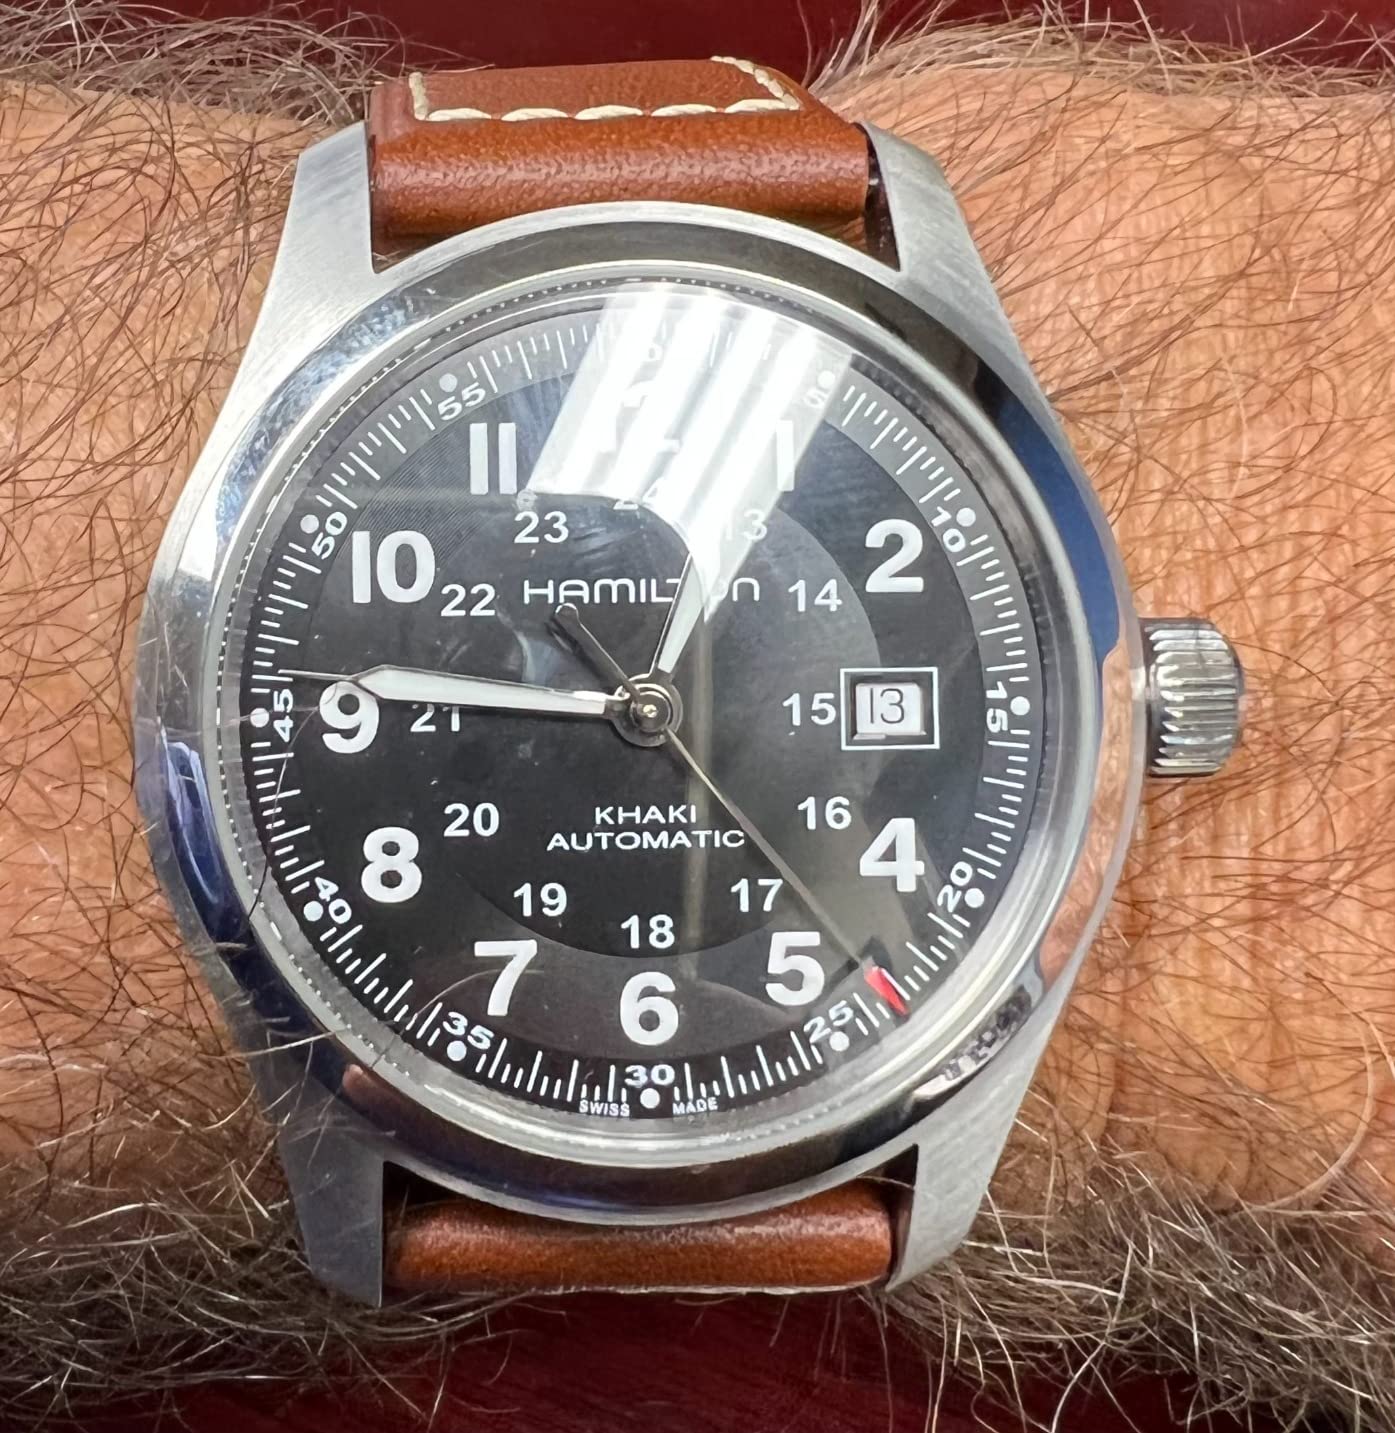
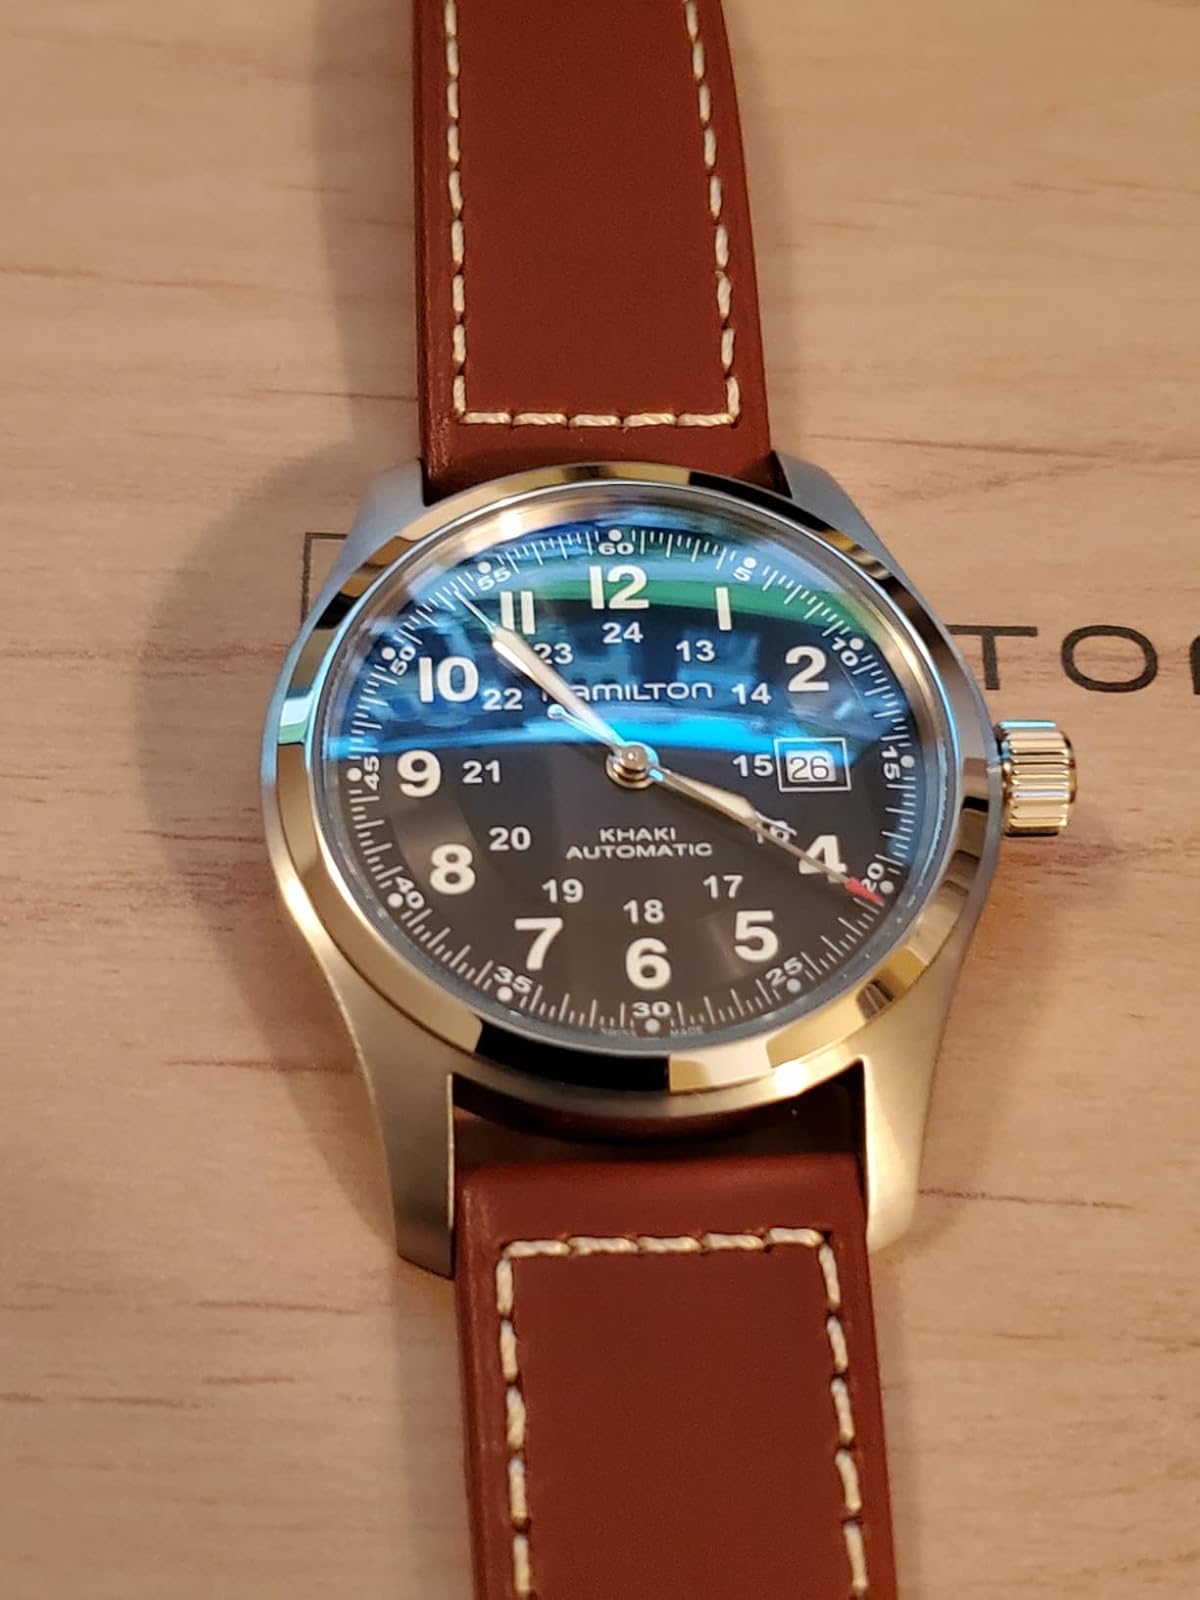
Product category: accessories_watch
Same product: yes